Angelo Caroselli

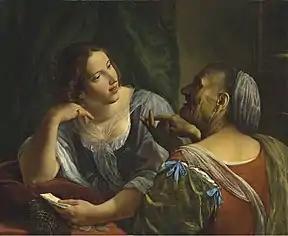
"Allegory of Youth and Old Age"

The artist spent time in Florence possibly in 1605–6 or 1610. Here he was employed to paint copies and pastiches of paintings particularly appreciated by Cosimo II de' Medici, Grand Duke of Tuscany. The artist joined the Accademia di San Luca of Rome in 1604 or 1608 and stayed a member until 1636. He was likely a non-voting member until he became 30 years old under the rules introduced by Pope Paul V in 1605. He was able to obtain important commissions including in the Chiesa Nuova. In this church he painted two "Prophets" and a "Pietà" in oil paint on plaster on the walls of the Vittrice Chapel ub 1611–12. Caroselli collaborated with the Caravaggist Giovanni Francesco Guerrieri during that artist's stay in Rome from 1615 to 1618. They jointly created Caravaggesque scenes for the Palazzo Borghese in Campo Marzio.